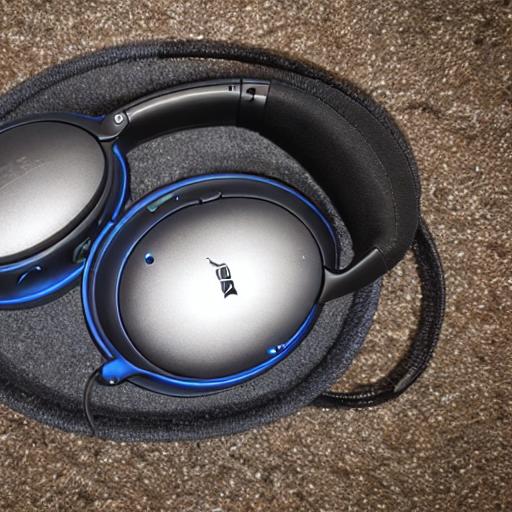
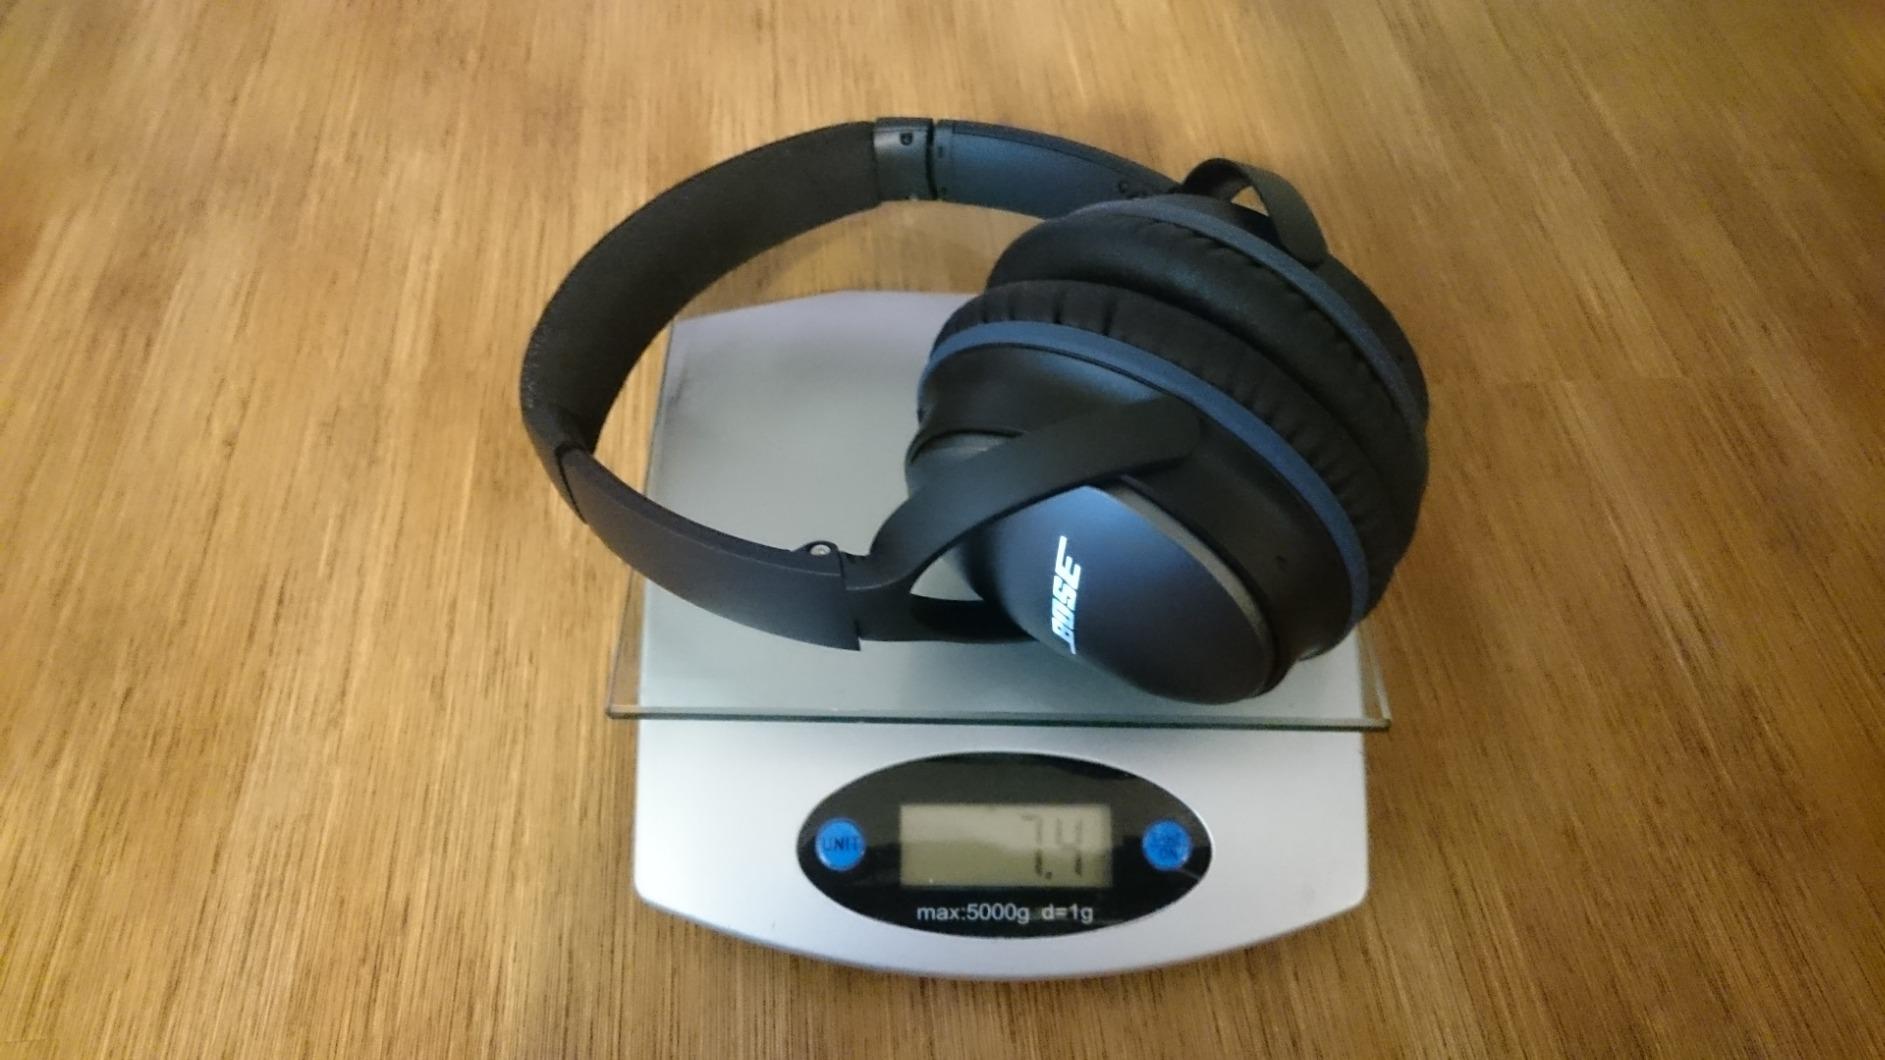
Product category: headphones
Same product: no